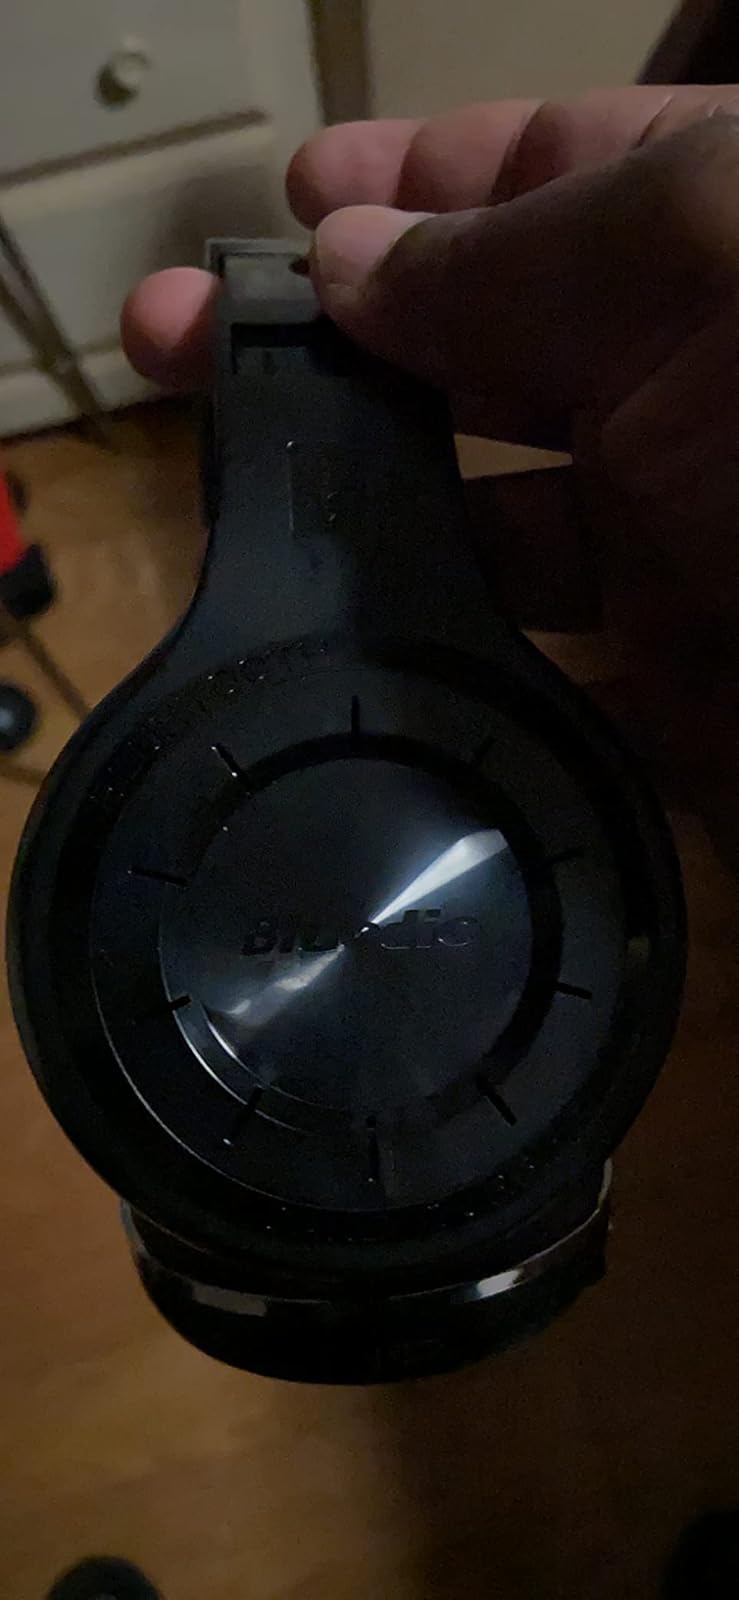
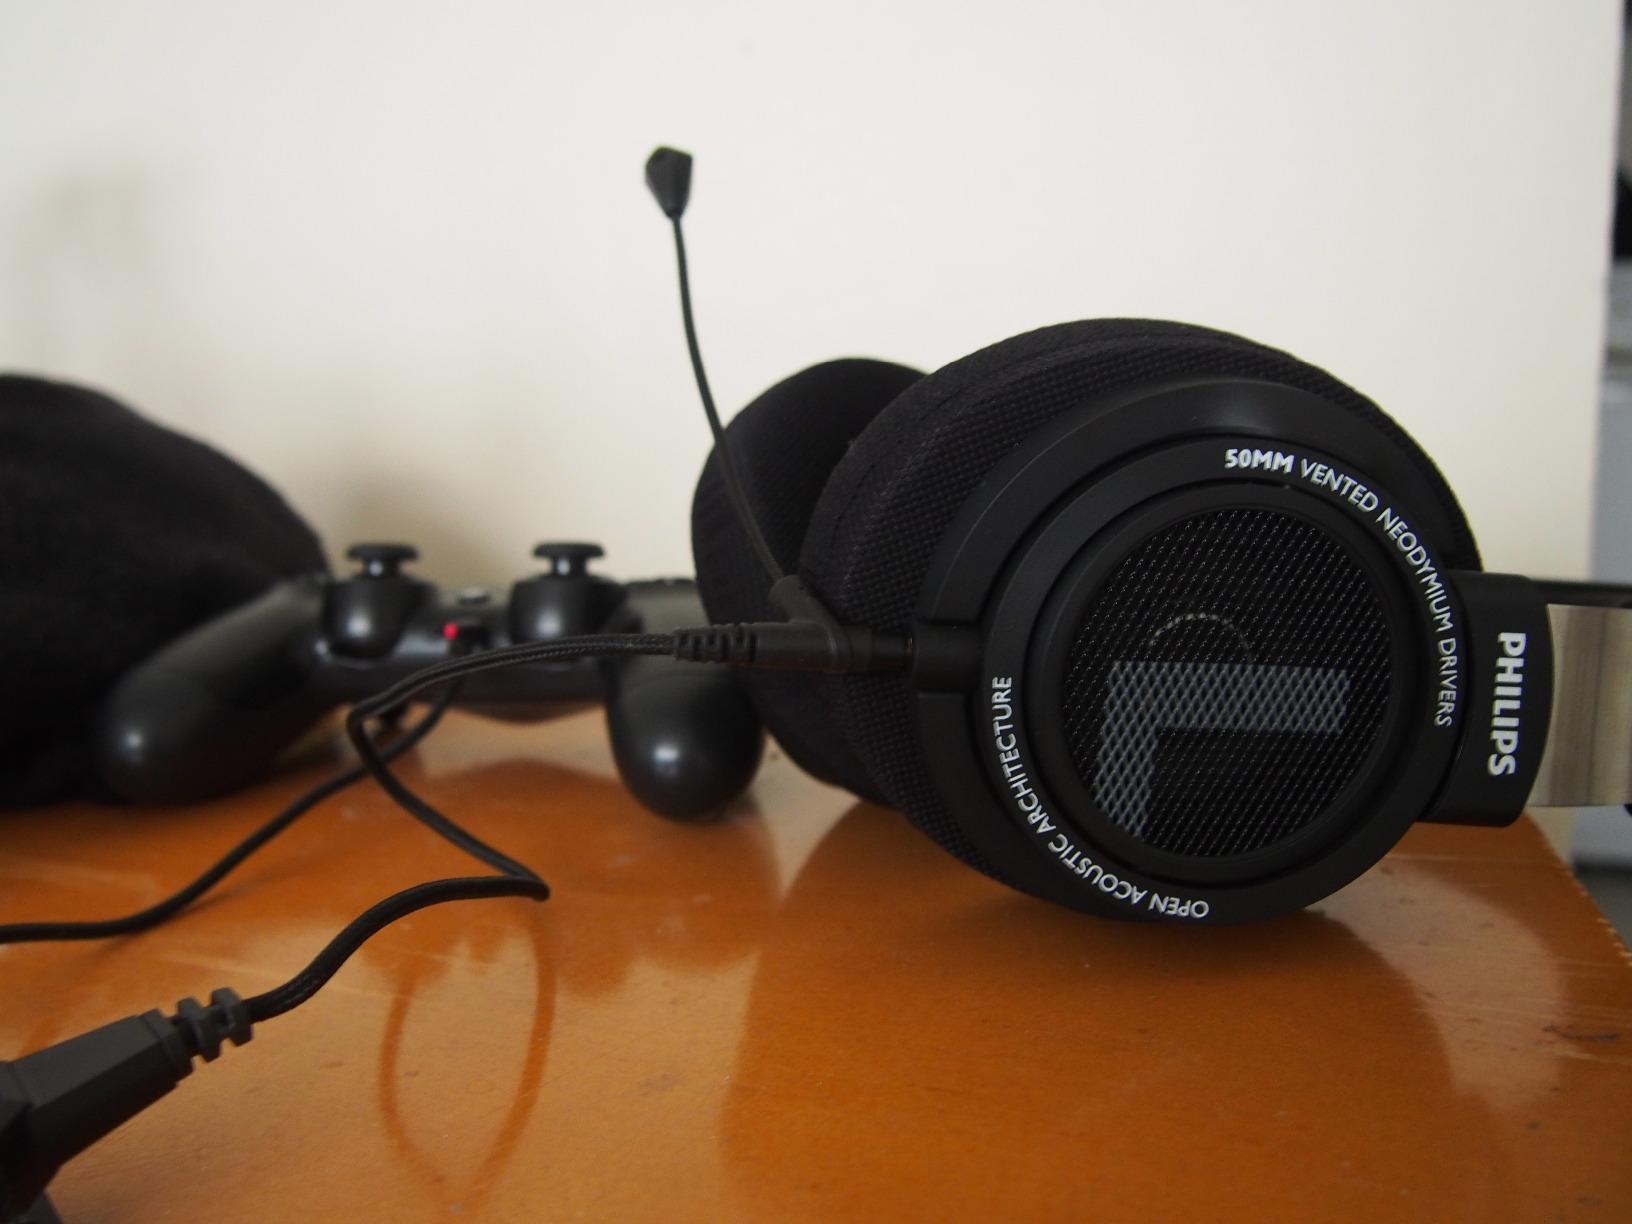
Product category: headphones
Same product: no